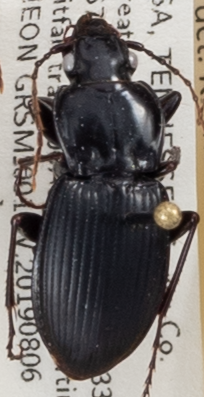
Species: Cyclotrachelus sigillatus
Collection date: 2019-08-06
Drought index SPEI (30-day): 1.69
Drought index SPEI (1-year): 2.09
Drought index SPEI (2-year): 2.09